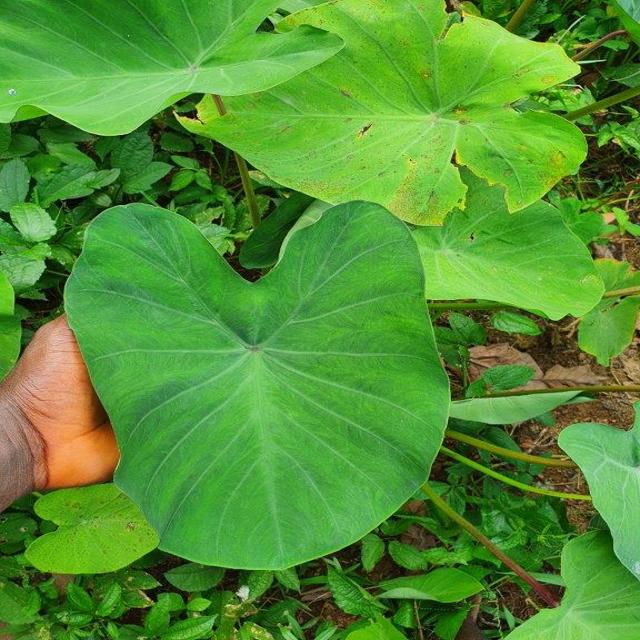
Label: Healthy